Benjamin F. Lee

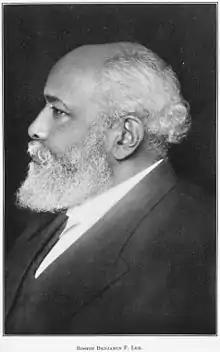
Lee in 1912

Benjamin Franklin Lee (September 18, 1841 – March 12, 1926) was a religious leader and educator in the United States. He was the president of Wilberforce University from 1876 to 1884. He was editor of the "Christian Recorder" from 1884 to 1892. He was then elected a bishop in the African Methodist Episcopal (AME) church, serving from 1892 until his resignation in 1921, becoming senior bishop in the church in 1915.